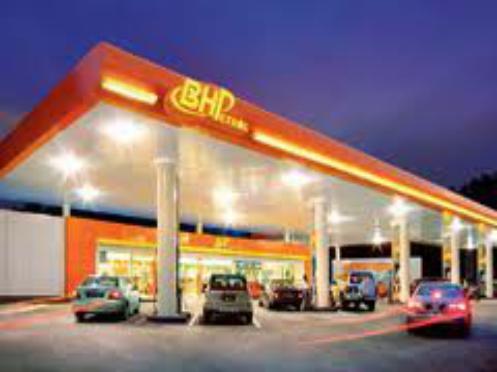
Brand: bhpetrol
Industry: Transportation